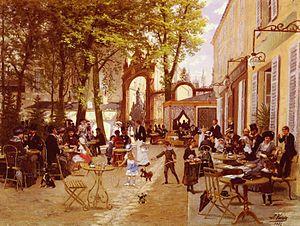
Léon et Jules Voirin, sont deux frères jumeaux, artistes peintres, nés le 19 octobre 1833 à Nancy, sous la Monarchie de Juillet, dans une famille de négociants.